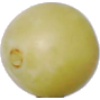
Label: Grape White 2